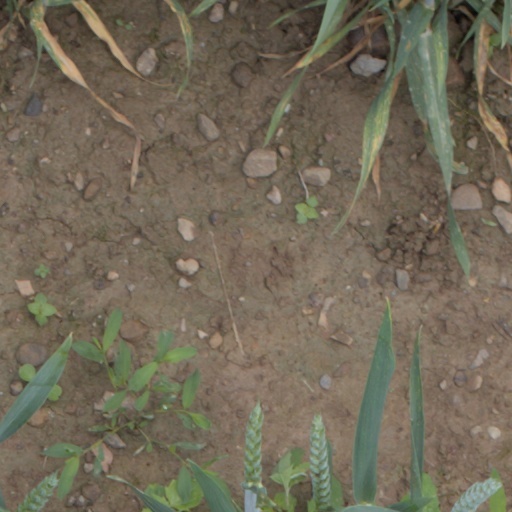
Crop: wheat